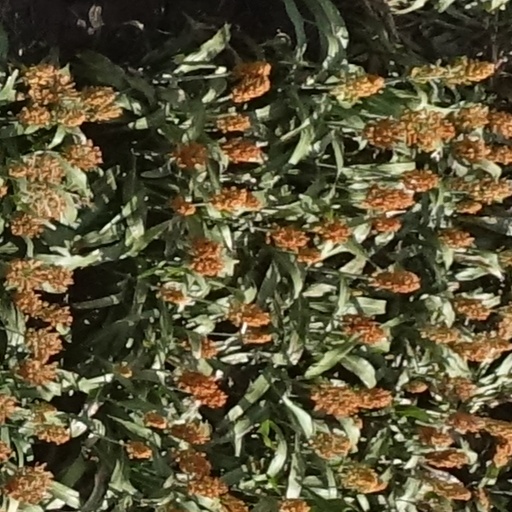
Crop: sorghum